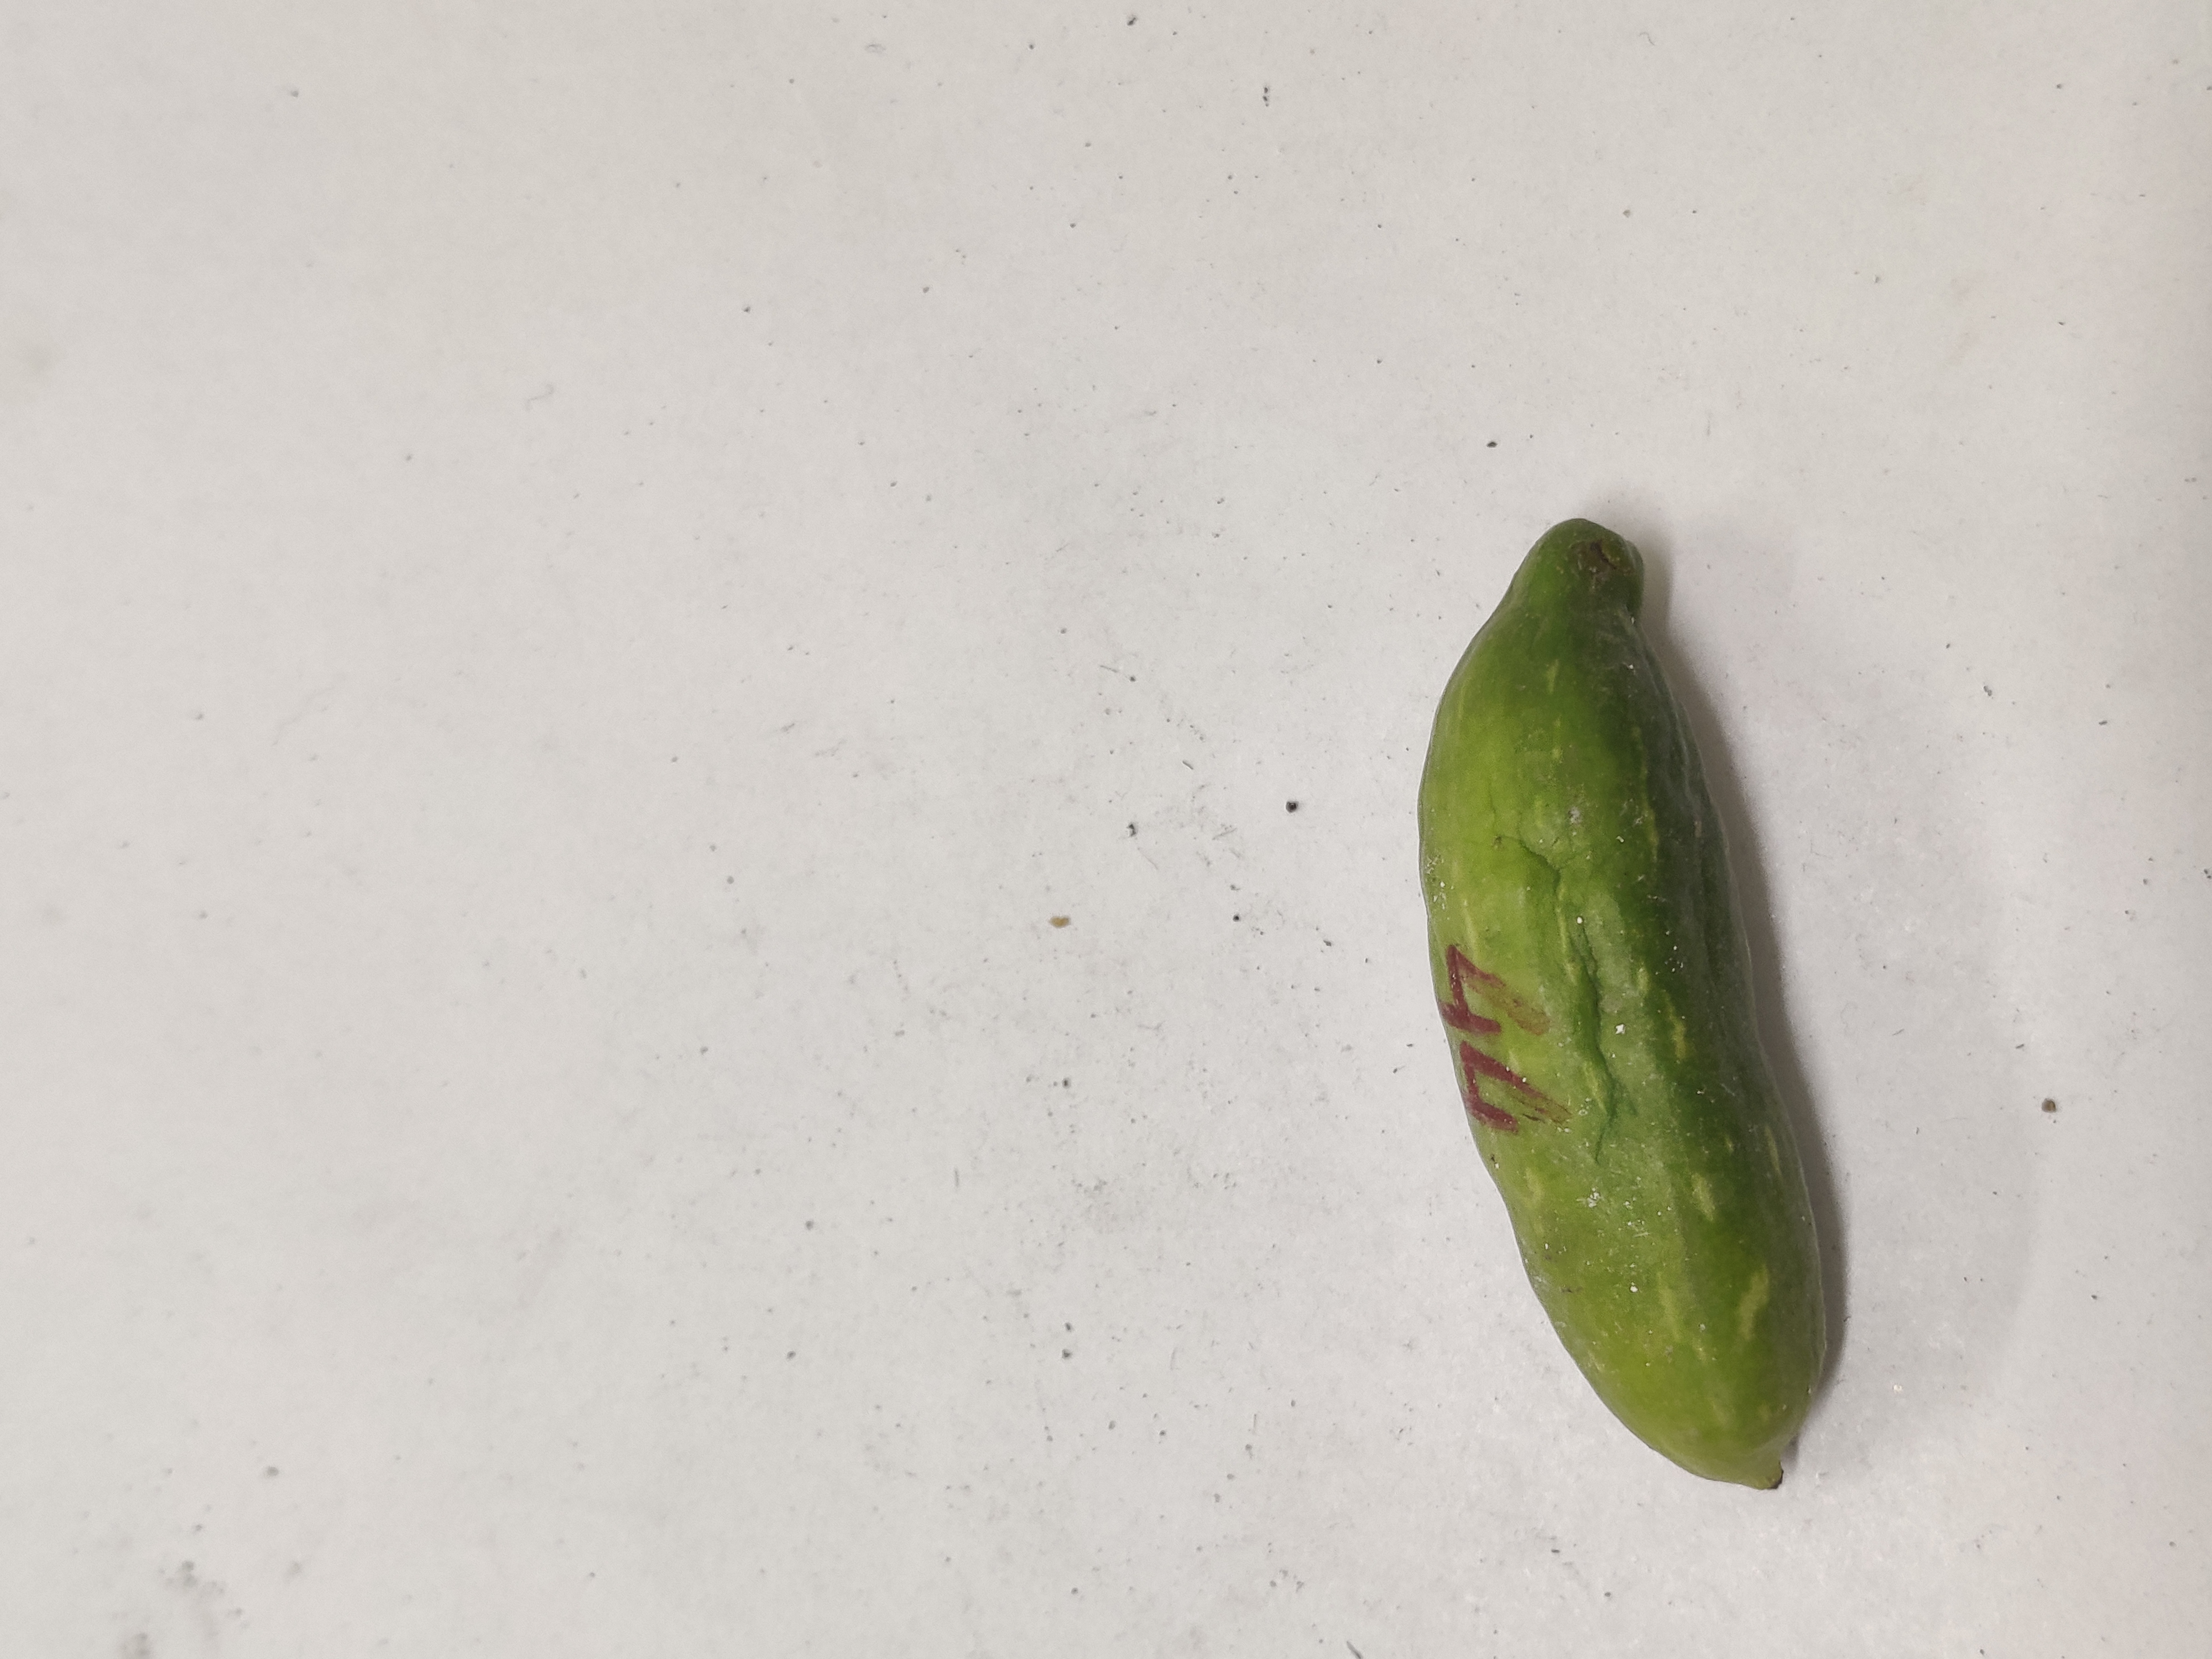
Crop: Ivy Gourd
Condition: Severely Damaged